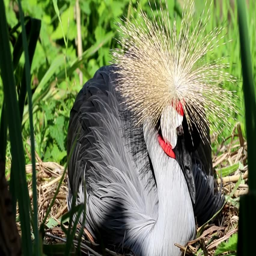
biological species sitting on a nest